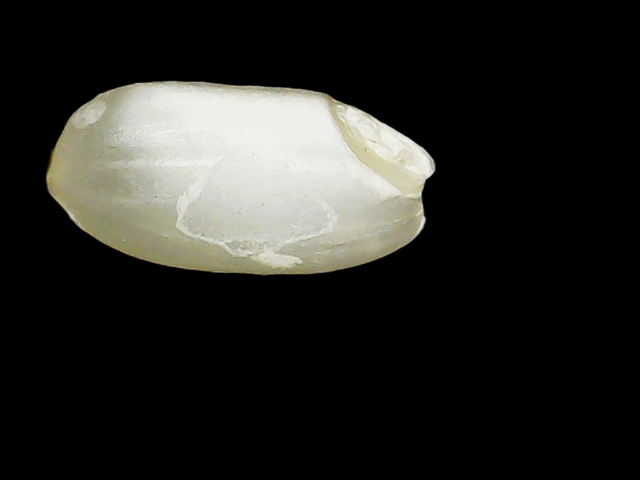
Rice variety: Binadhan8